Frederick Douglass

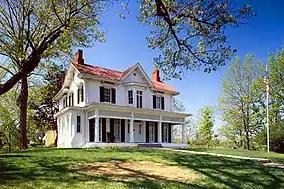
"Cedar Hill", Douglass's house in the Anacostia neighborhood of Washington, D.C., is preserved as a National Historic Site.

After the Civil War, when the 15th Amendment giving black men the right to vote was being debated, Douglass split with the Stanton-led faction of the women's rights movement. Douglass supported the amendment, which would grant suffrage to black men. Stanton opposed the 15th Amendment because it limited the expansion of suffrage to black men; she predicted its passage would delay for decades the cause for women's right to vote. Stanton argued that American women and black men should band together to fight for universal suffrage, and opposed any bill that split the issues. Douglass and Stanton both knew that there was not yet enough male support for women's right to vote, but that an amendment giving black men the vote could pass in the late 1860s. Stanton wanted to attach women's suffrage to that of black men so that her cause would be carried to success.